Sofija Ņesterova

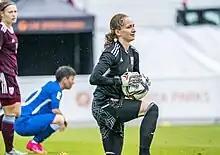
Ņesterova with Latvia

Sofja Ņesterova (born 6 August 2001) is a Latvian professional footballer who plays as a goalkeeper for Ekstraliga club Górnik Łęczna and the Latvia women's national team.